William Lloyd Garrison

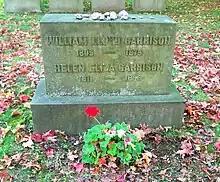
Grave of Helen Eliza Benson and William Lloyd Garrison

Garrison spent more time at home with his family. He wrote weekly letters to his children and cared for his increasingly ill wife, Helen. She had suffered a small stroke on December 30, 1863, and was increasingly confined to the house. Helen died on January 25, 1876, after a severe cold worsened into pneumonia. A quiet funeral was held in the Garrison home. Garrison, overcome with grief and confined to his bedroom with a fever and severe bronchitis, was unable to join the service. Wendell Phillips gave a eulogy and many of Garrison's old abolitionist friends joined him upstairs to offer their private condolences.